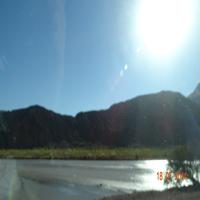
Weather: sun or clear